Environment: real
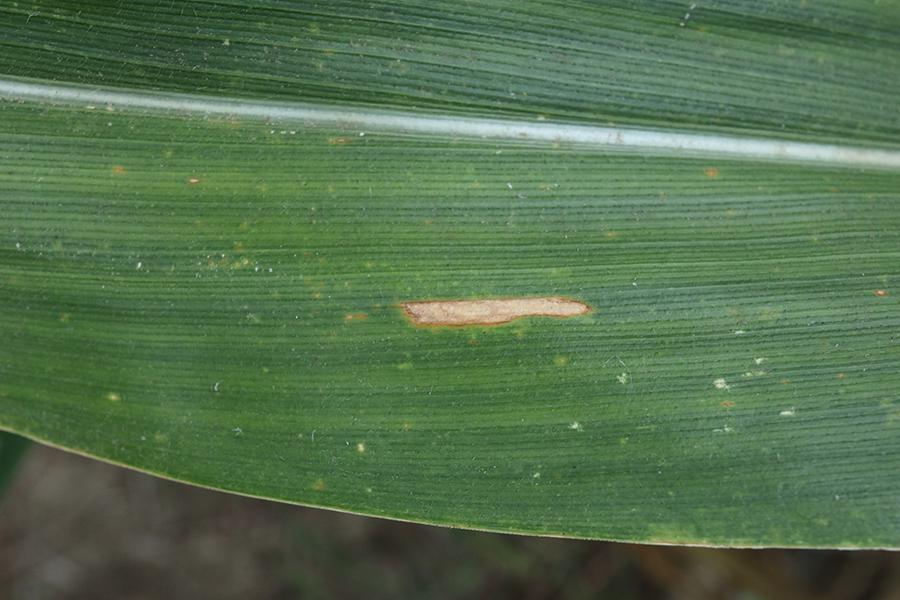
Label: gray_leaf_spot